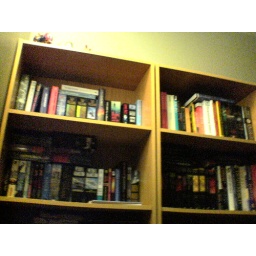
A photo from the darkened bedroom in the middle of the night ( side lamp on ), first moblog from the S700i